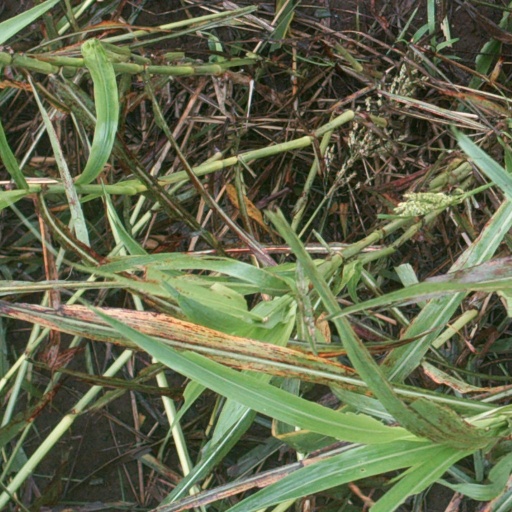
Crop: sorghum